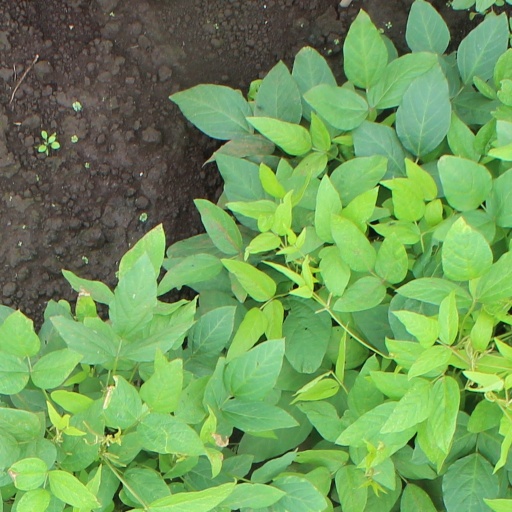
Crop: soybean